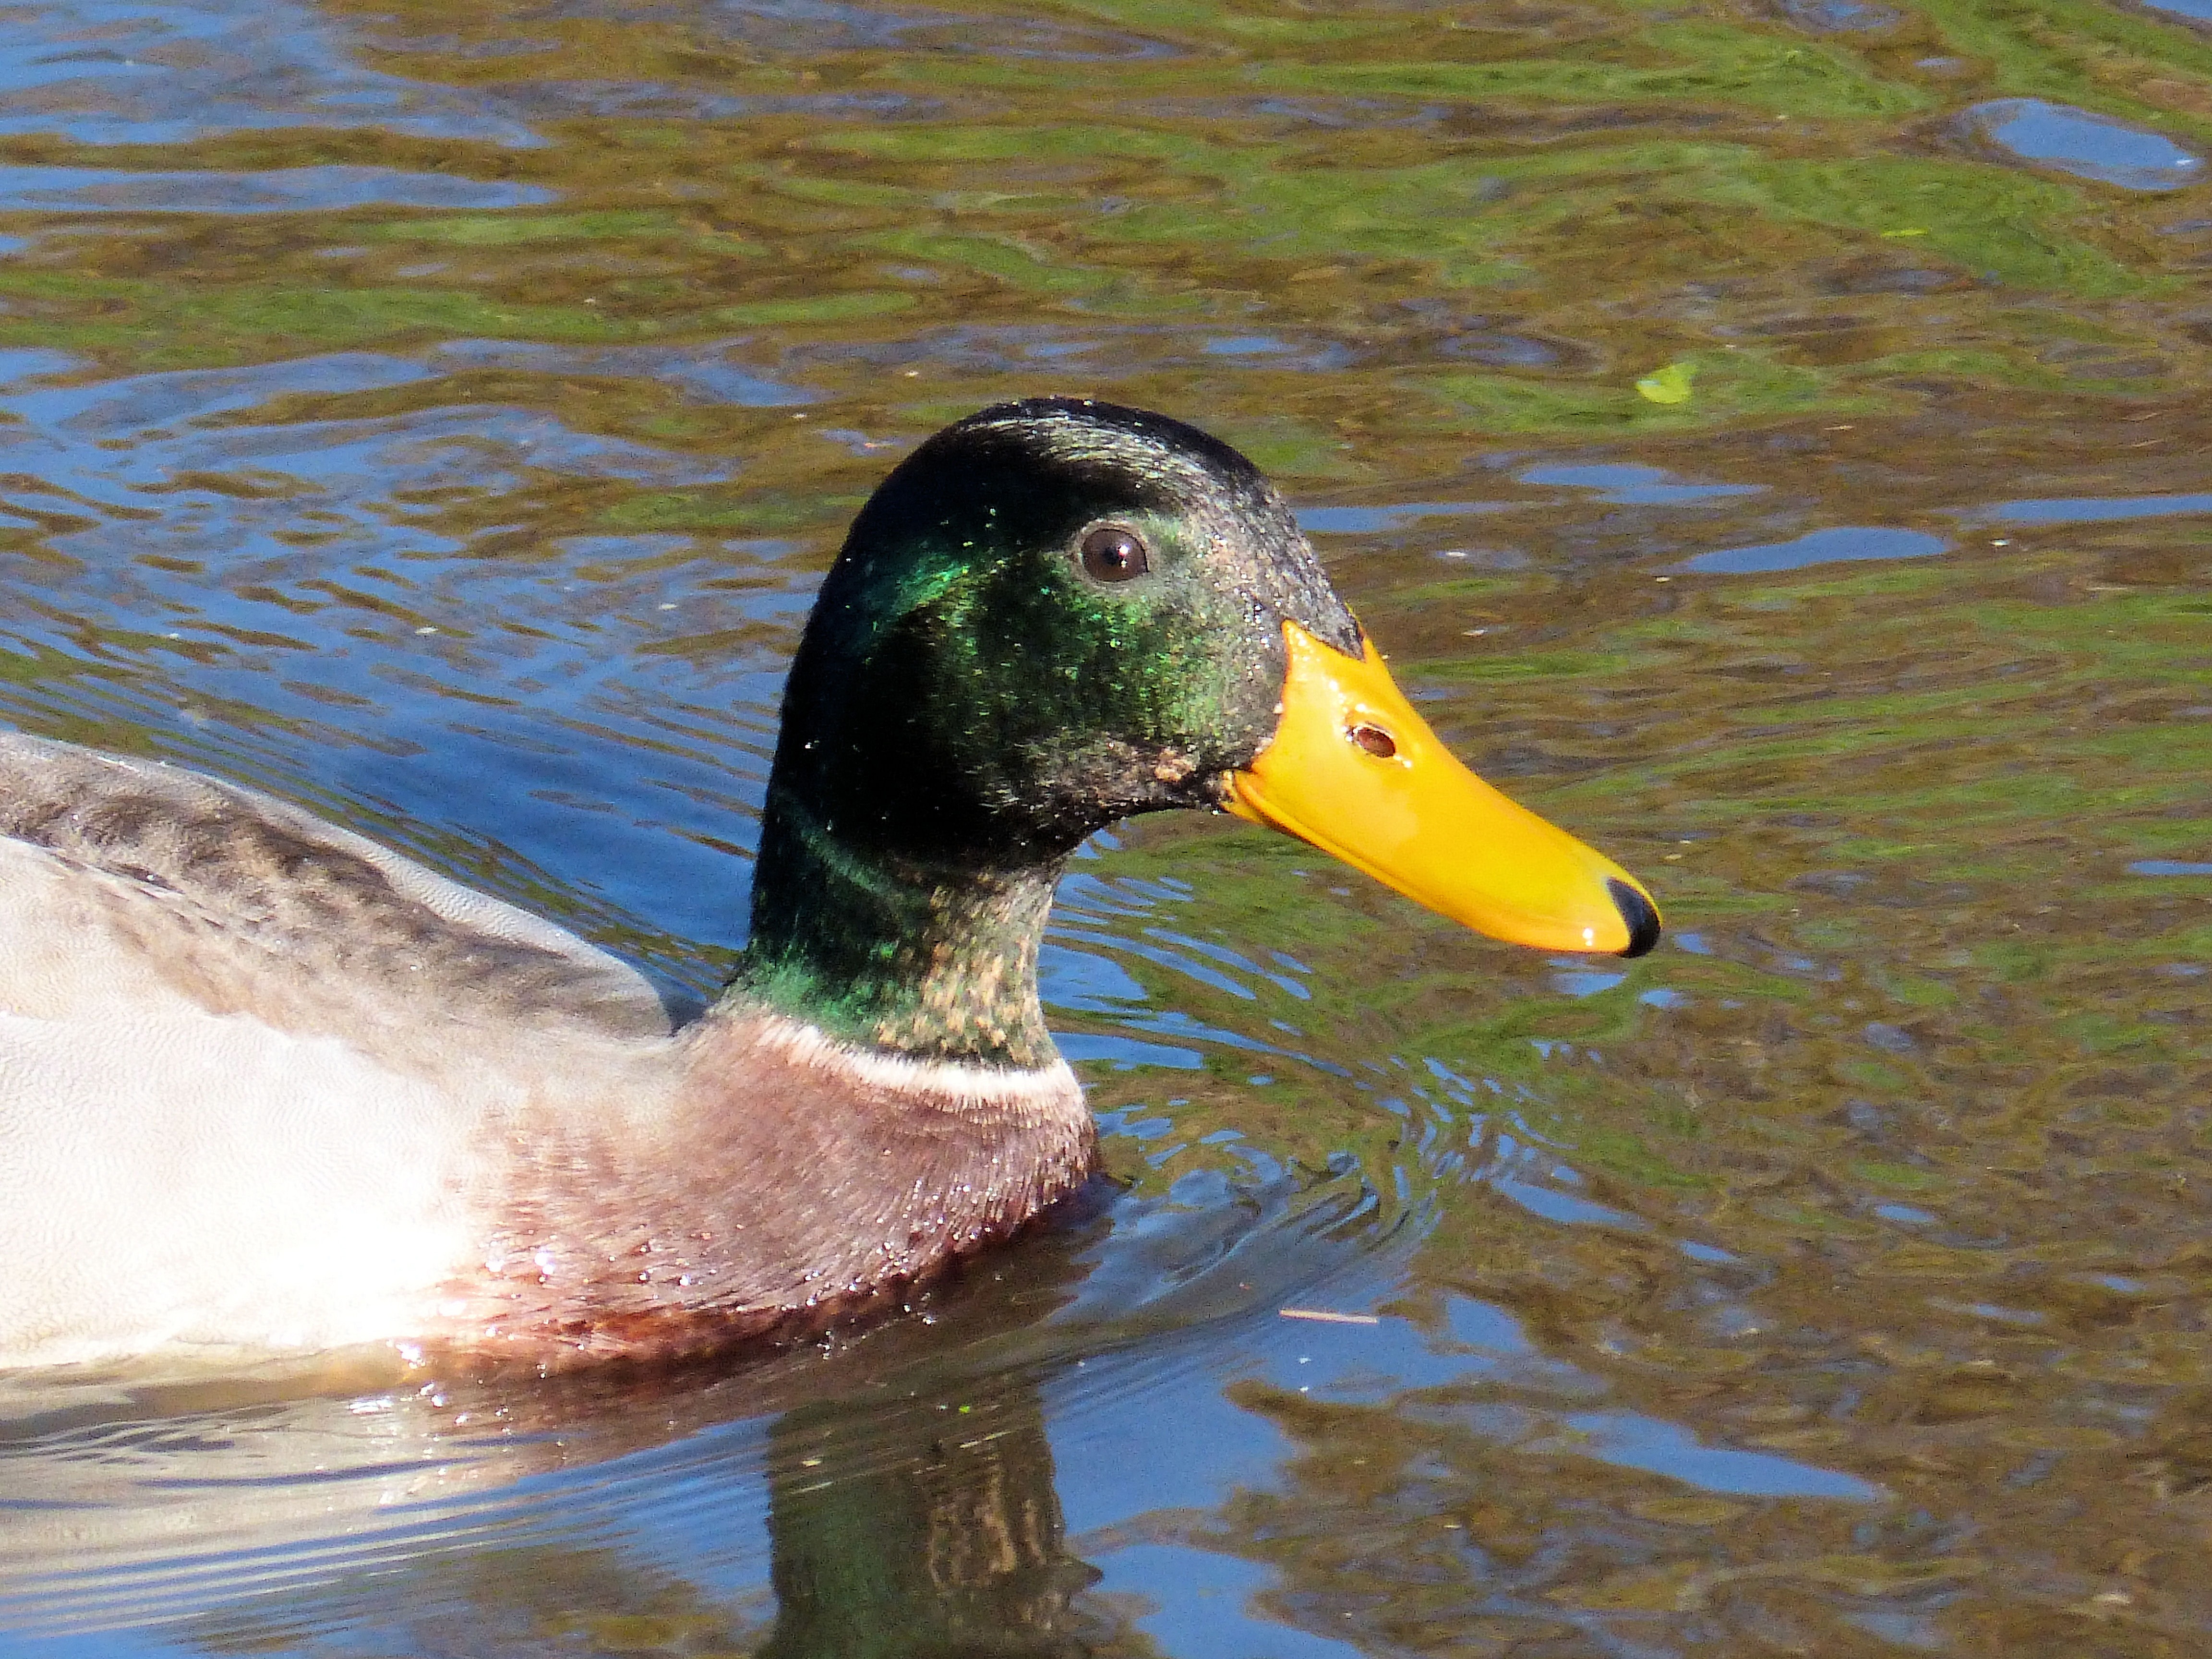
water, nature, bird, lake, wildlife, beak, fauna, sparkle, drake, duck, head, vertebrate, bill, waterfowl, water bird, mallard, canard, ducks geese and swans, seaduck